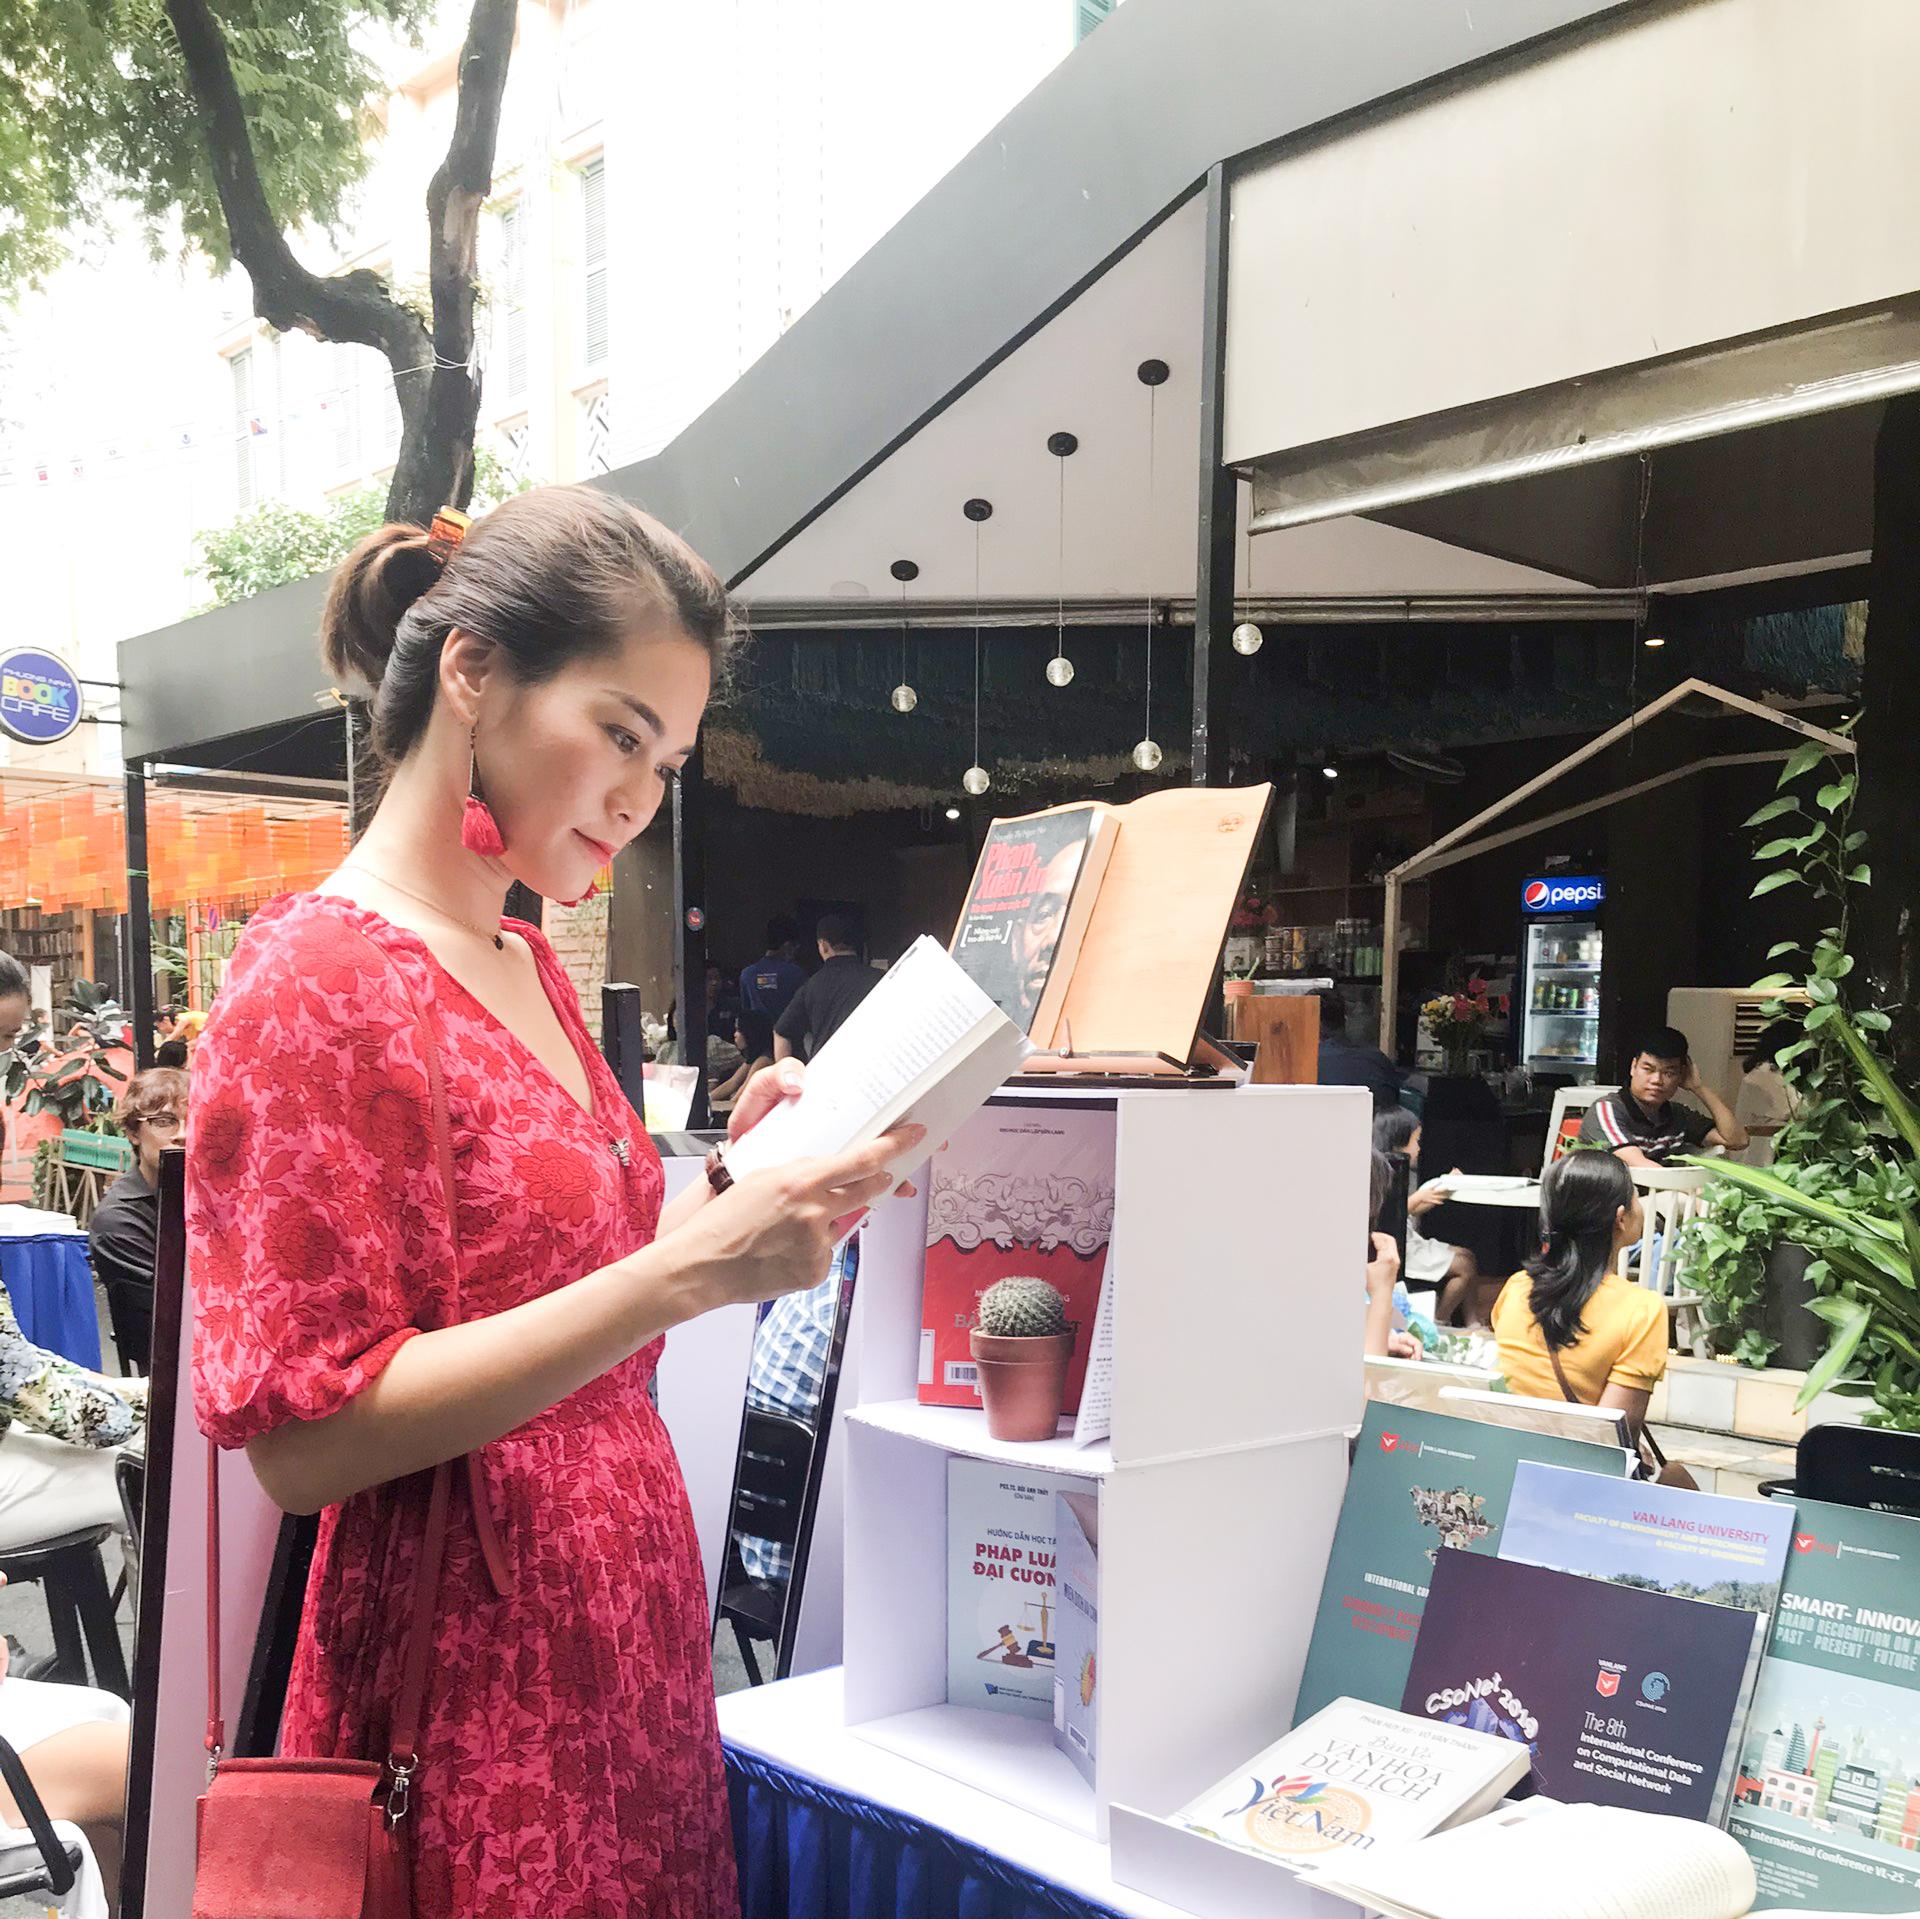
có một cô gái mặc váy đỏ đang cầm một cuốn sách ở trên tay